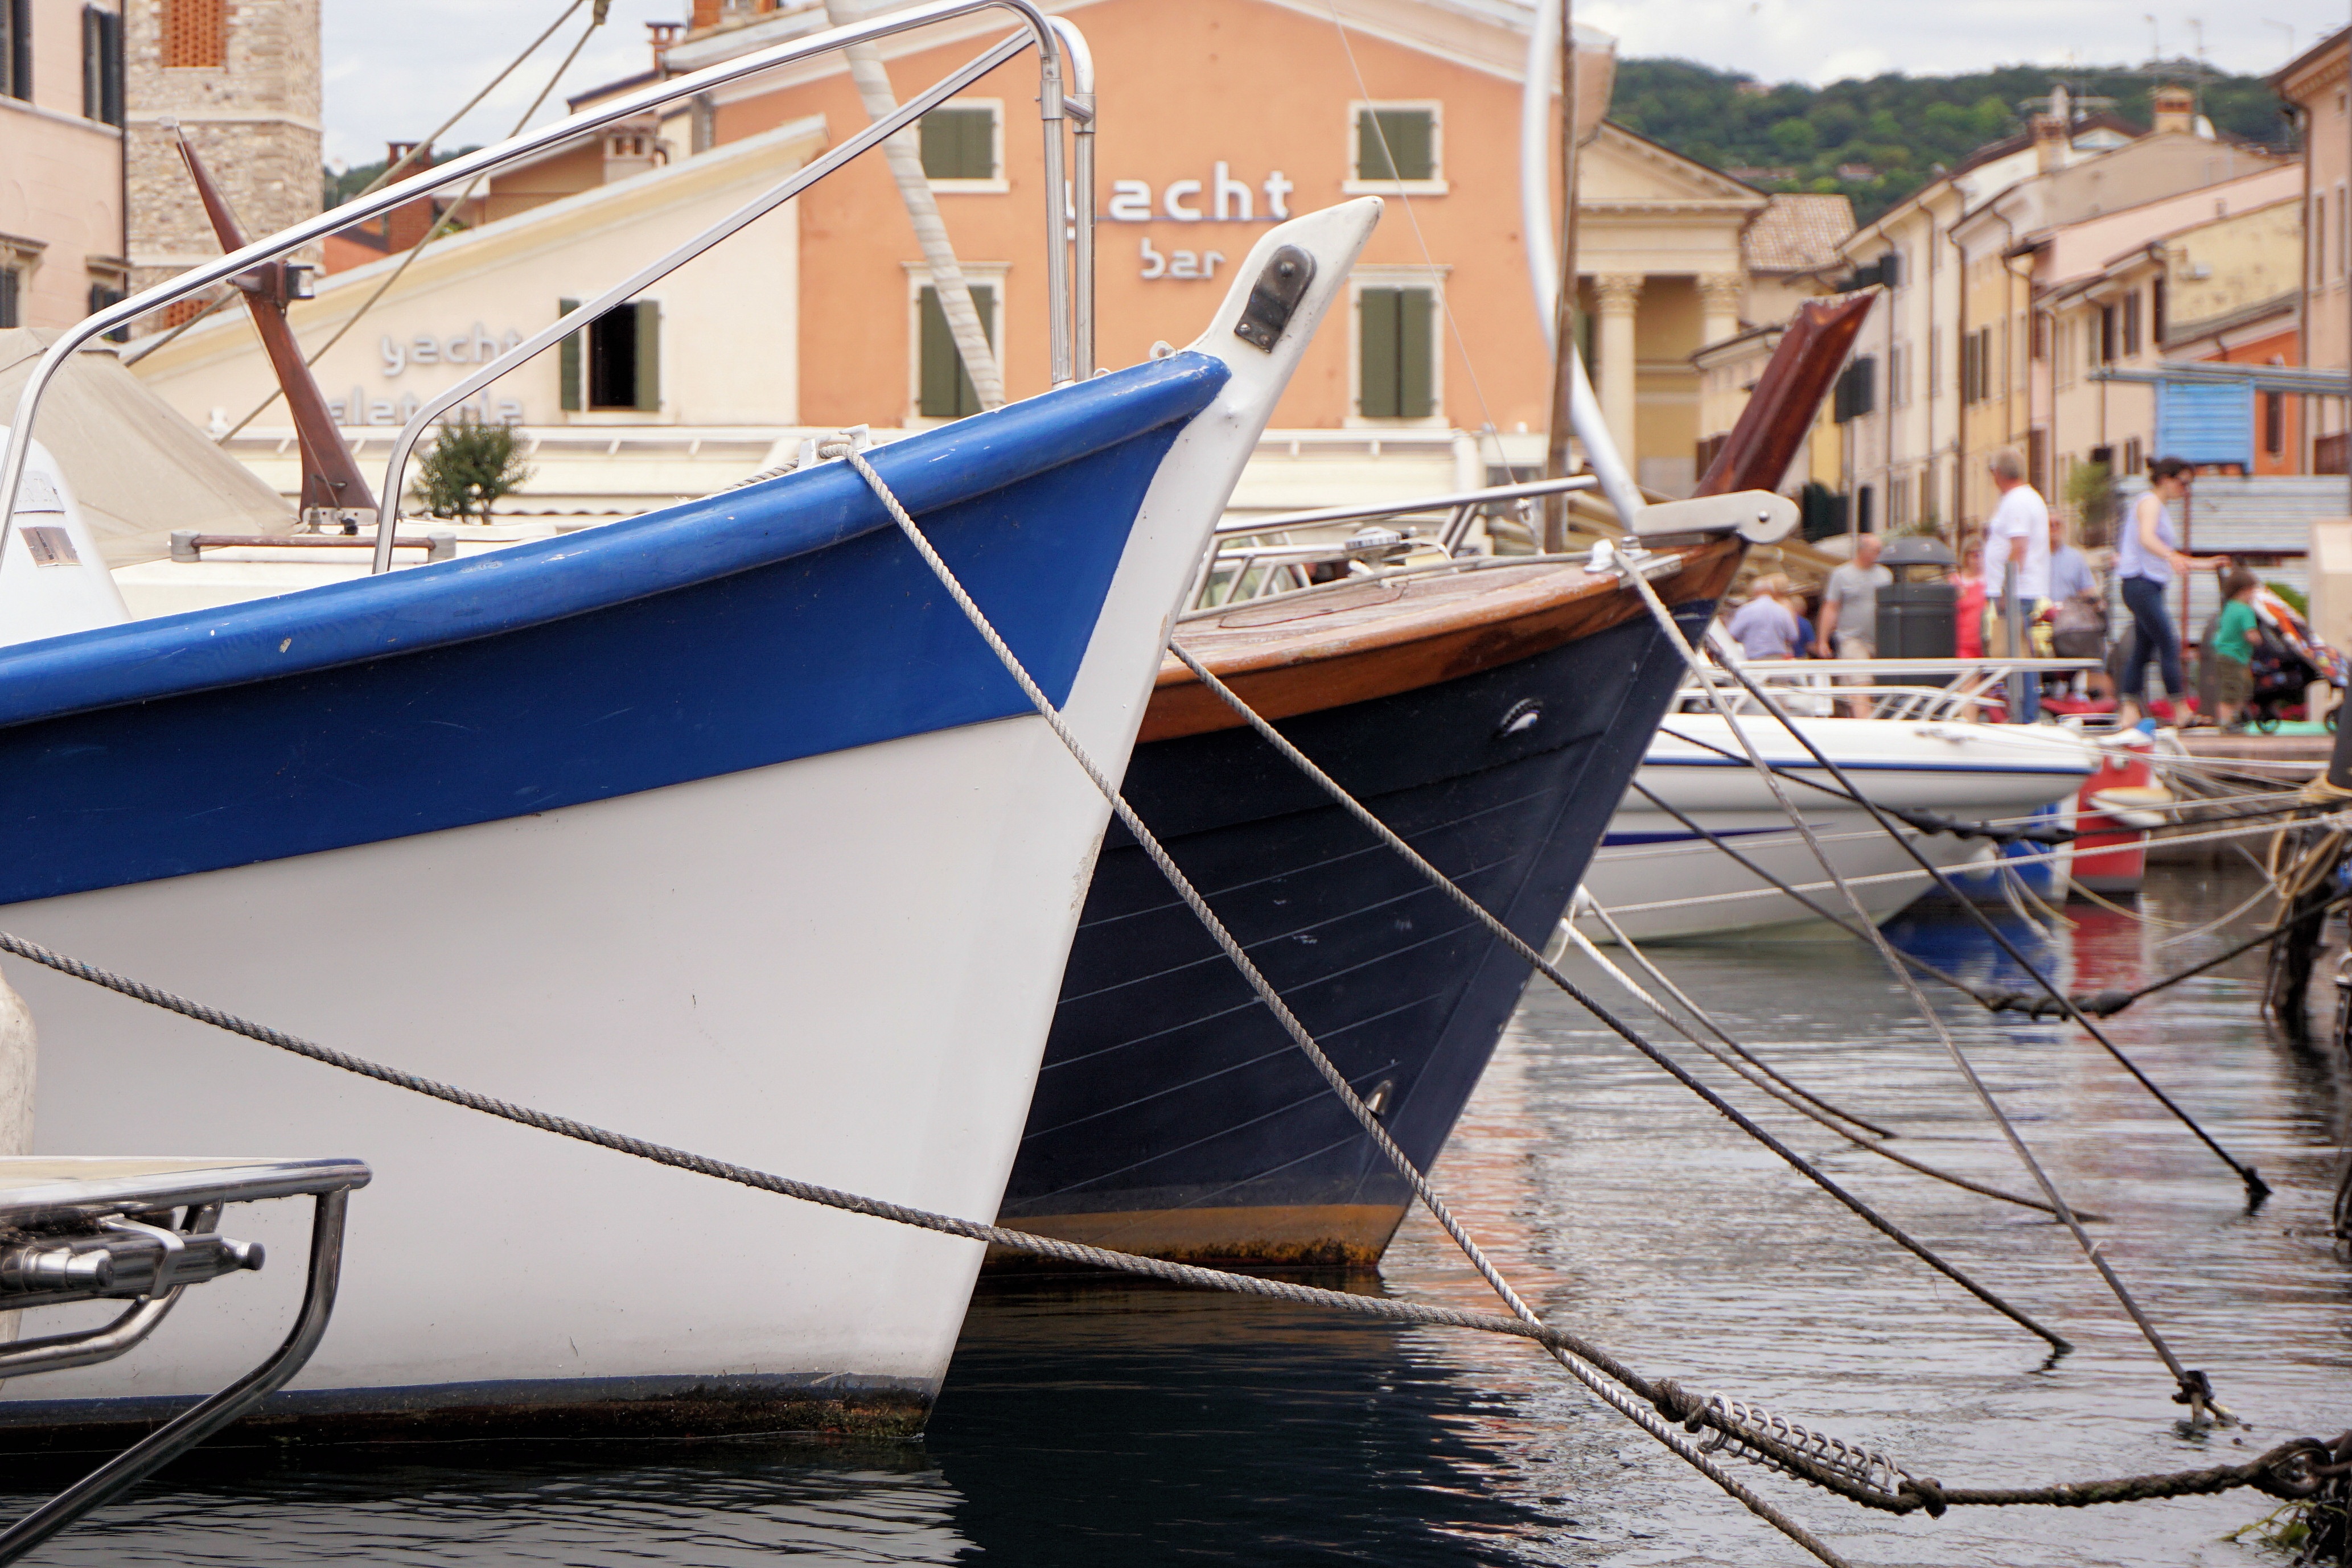
water, boat, lake, ship, vehicle, mast, yacht, port, sailboat, garda, boats, anchor, anchorage, watercraft, ecosystem, sailing boats, fishing vessel, bardolino, motor boats, skiff, watercraft rowing, caravel